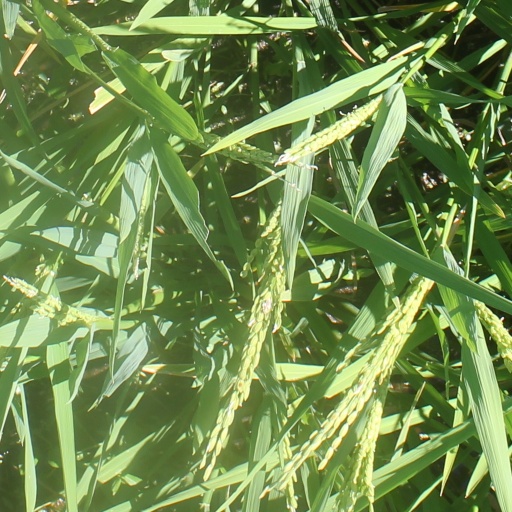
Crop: rice